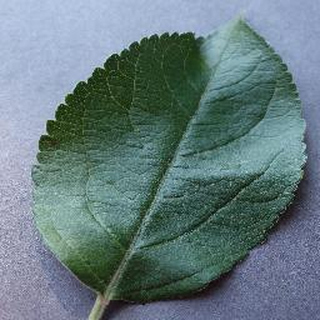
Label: healthy_apple